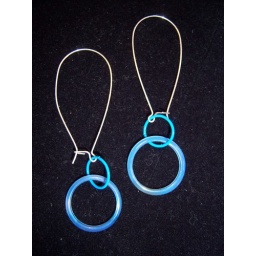
blue metal rings link up with blue glass rings in these earrings